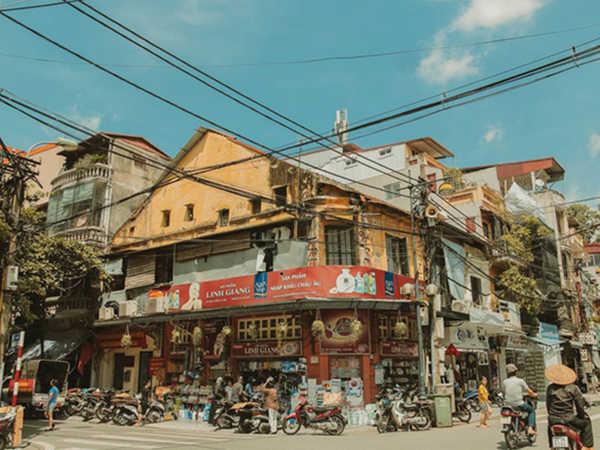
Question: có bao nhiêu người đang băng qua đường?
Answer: có hai người